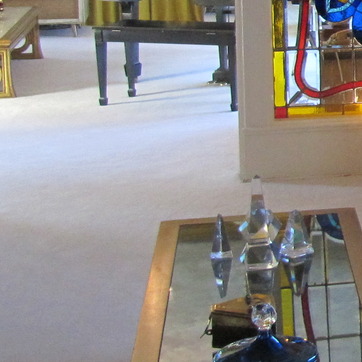
Material: carpet